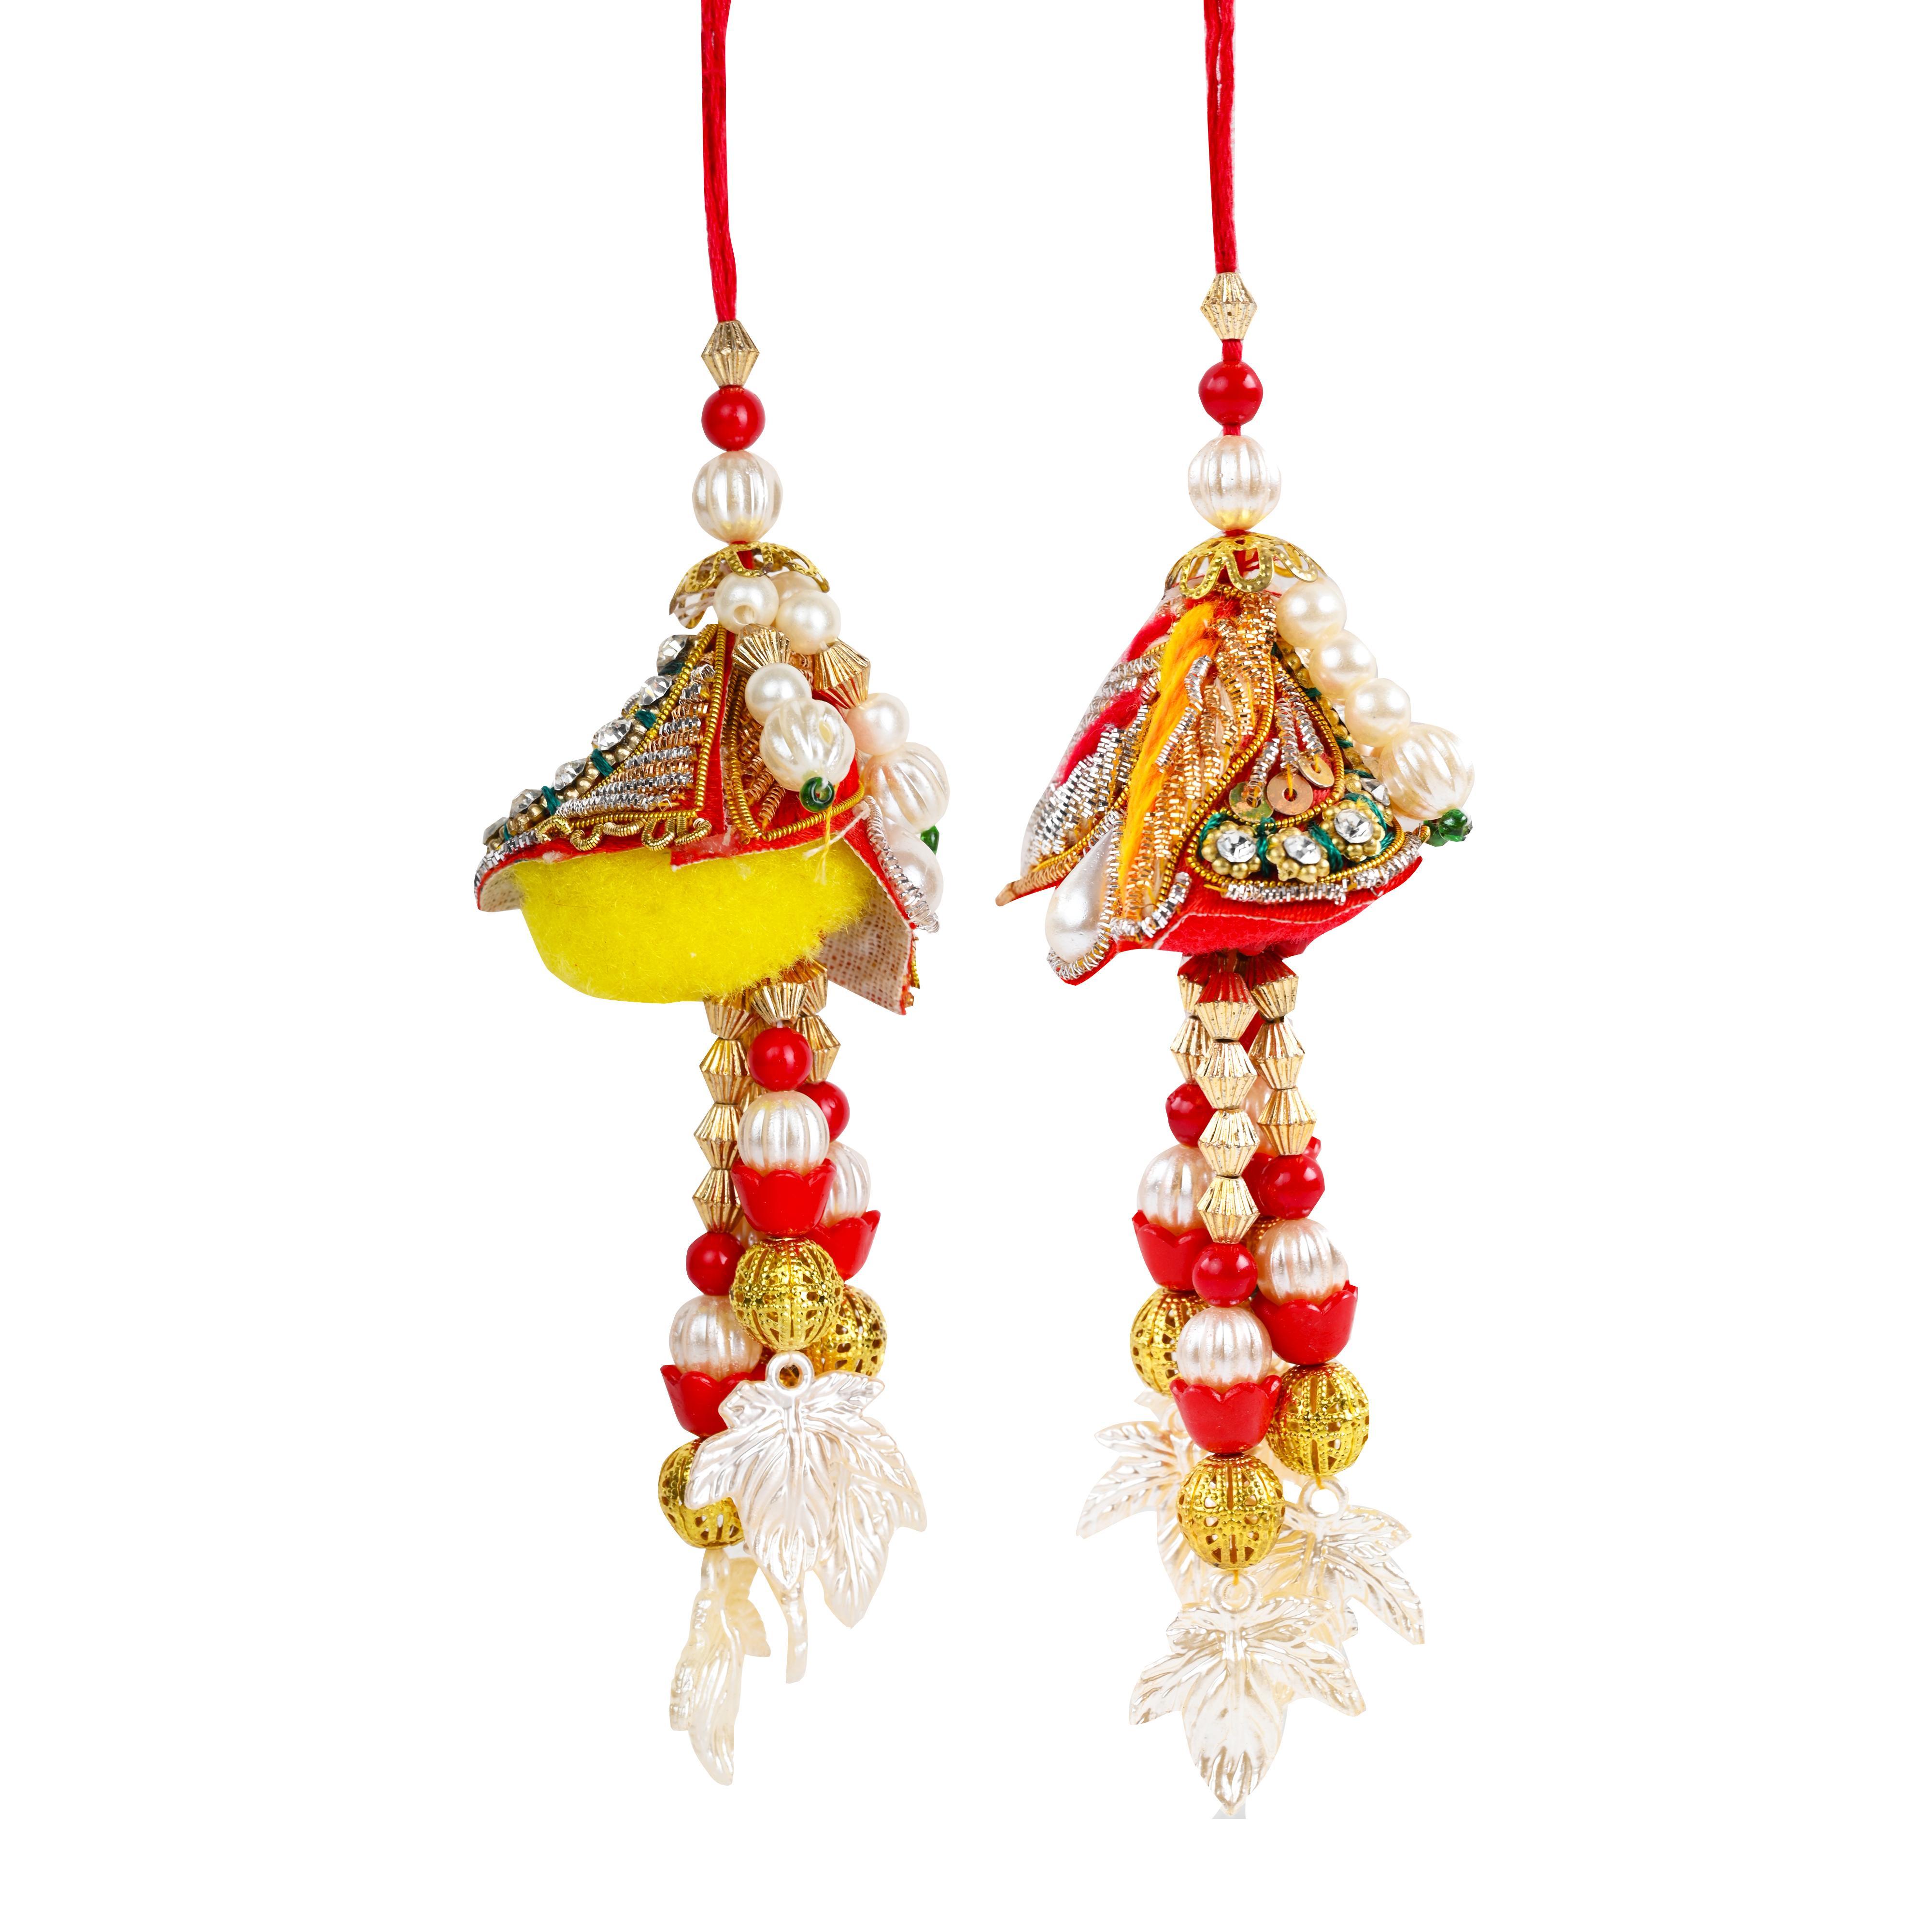
 The Stone Aisle Traditional Handmade Lumba Rakhi Set for Bhaiya Bhabhi - Pack of 2 (Red,Yellow) - Elegant and Decorative Hanging Ornaments
Type: Rakhis
Brand: The Stone Aisle
Price: Rs. 249
 Celebrate the special bond of Raksha Bandhan with our Traditional Handmade Lumba Rakhi Set, featuring two beautifully crafted lumba rakhis in vibrant colors - red and yellow. Each lumba rakhi is a testament to exquisite craftsmanship, made with high-quality materials including pearls, beads, and intricate embroidery. These decorative hanging ornaments are perfect for adorning your home or office during the festive season or as a thoughtful gift for your bhaiya bhabhi.Our lumba rakhis are not just for Raksha Bandhan; they are versatile decorations that can enhance the look of any space. The traditional designs and rich cultural heritage reflected in each piece make them a perfect addition to your festive decor. The set of four ensures that you have enough to share the joy and elegance of these beautiful ornaments with your loved ones.
Features: Elegant Design: Exquisitely handcrafted lumba rakhis in vibrant colors - red and yellow perfect for adorning and celebrating the special bond of Raksha Bandhan.,Premium Quality: Made with high-quality materials including pearls, beads, and intricate embroidery, ensuring durability and a luxurious appearance.,Versatile Use: Ideal for decorating and enhancing the festive look of your home, office, or as a thoughtful gift for your bhaiya bhabhi during Raksha Bandhan.,Traditional Craftsmanship: Each lumba rakhi is carefully crafted by skilled artisans, showcasing the rich cultural heritage and traditional craftsmanship.,Perfect Gift: Comes in a set of two, making it a perfect gift for your loved ones, adding a touch of elegance and tradition to their festivities.